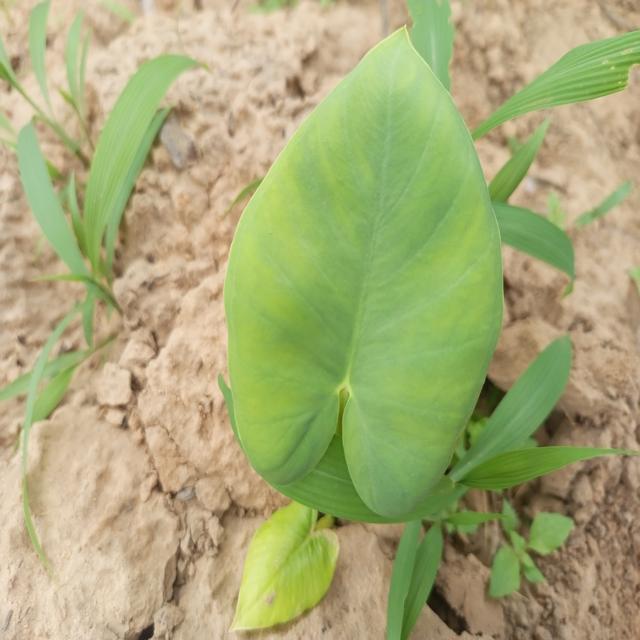
Label: Healthy